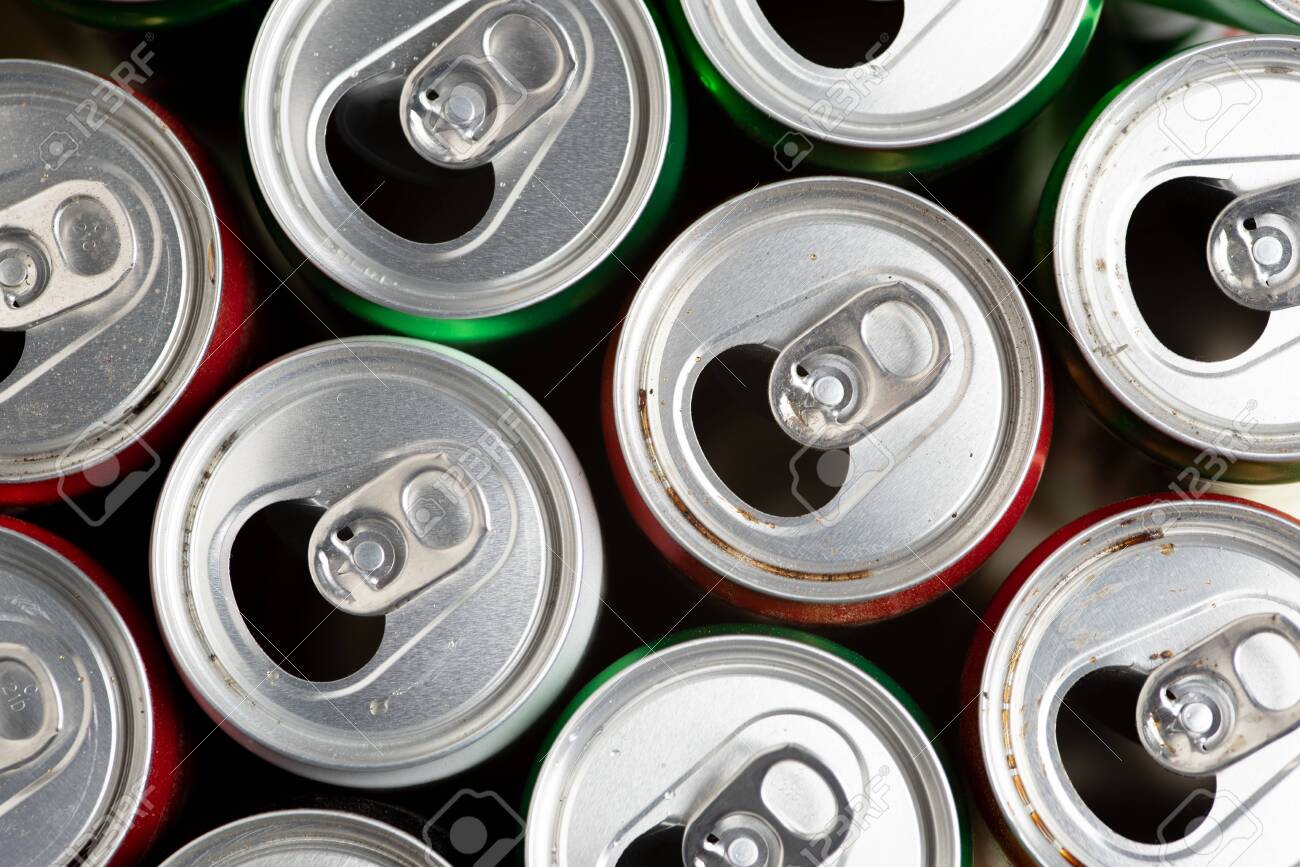
Label: metal